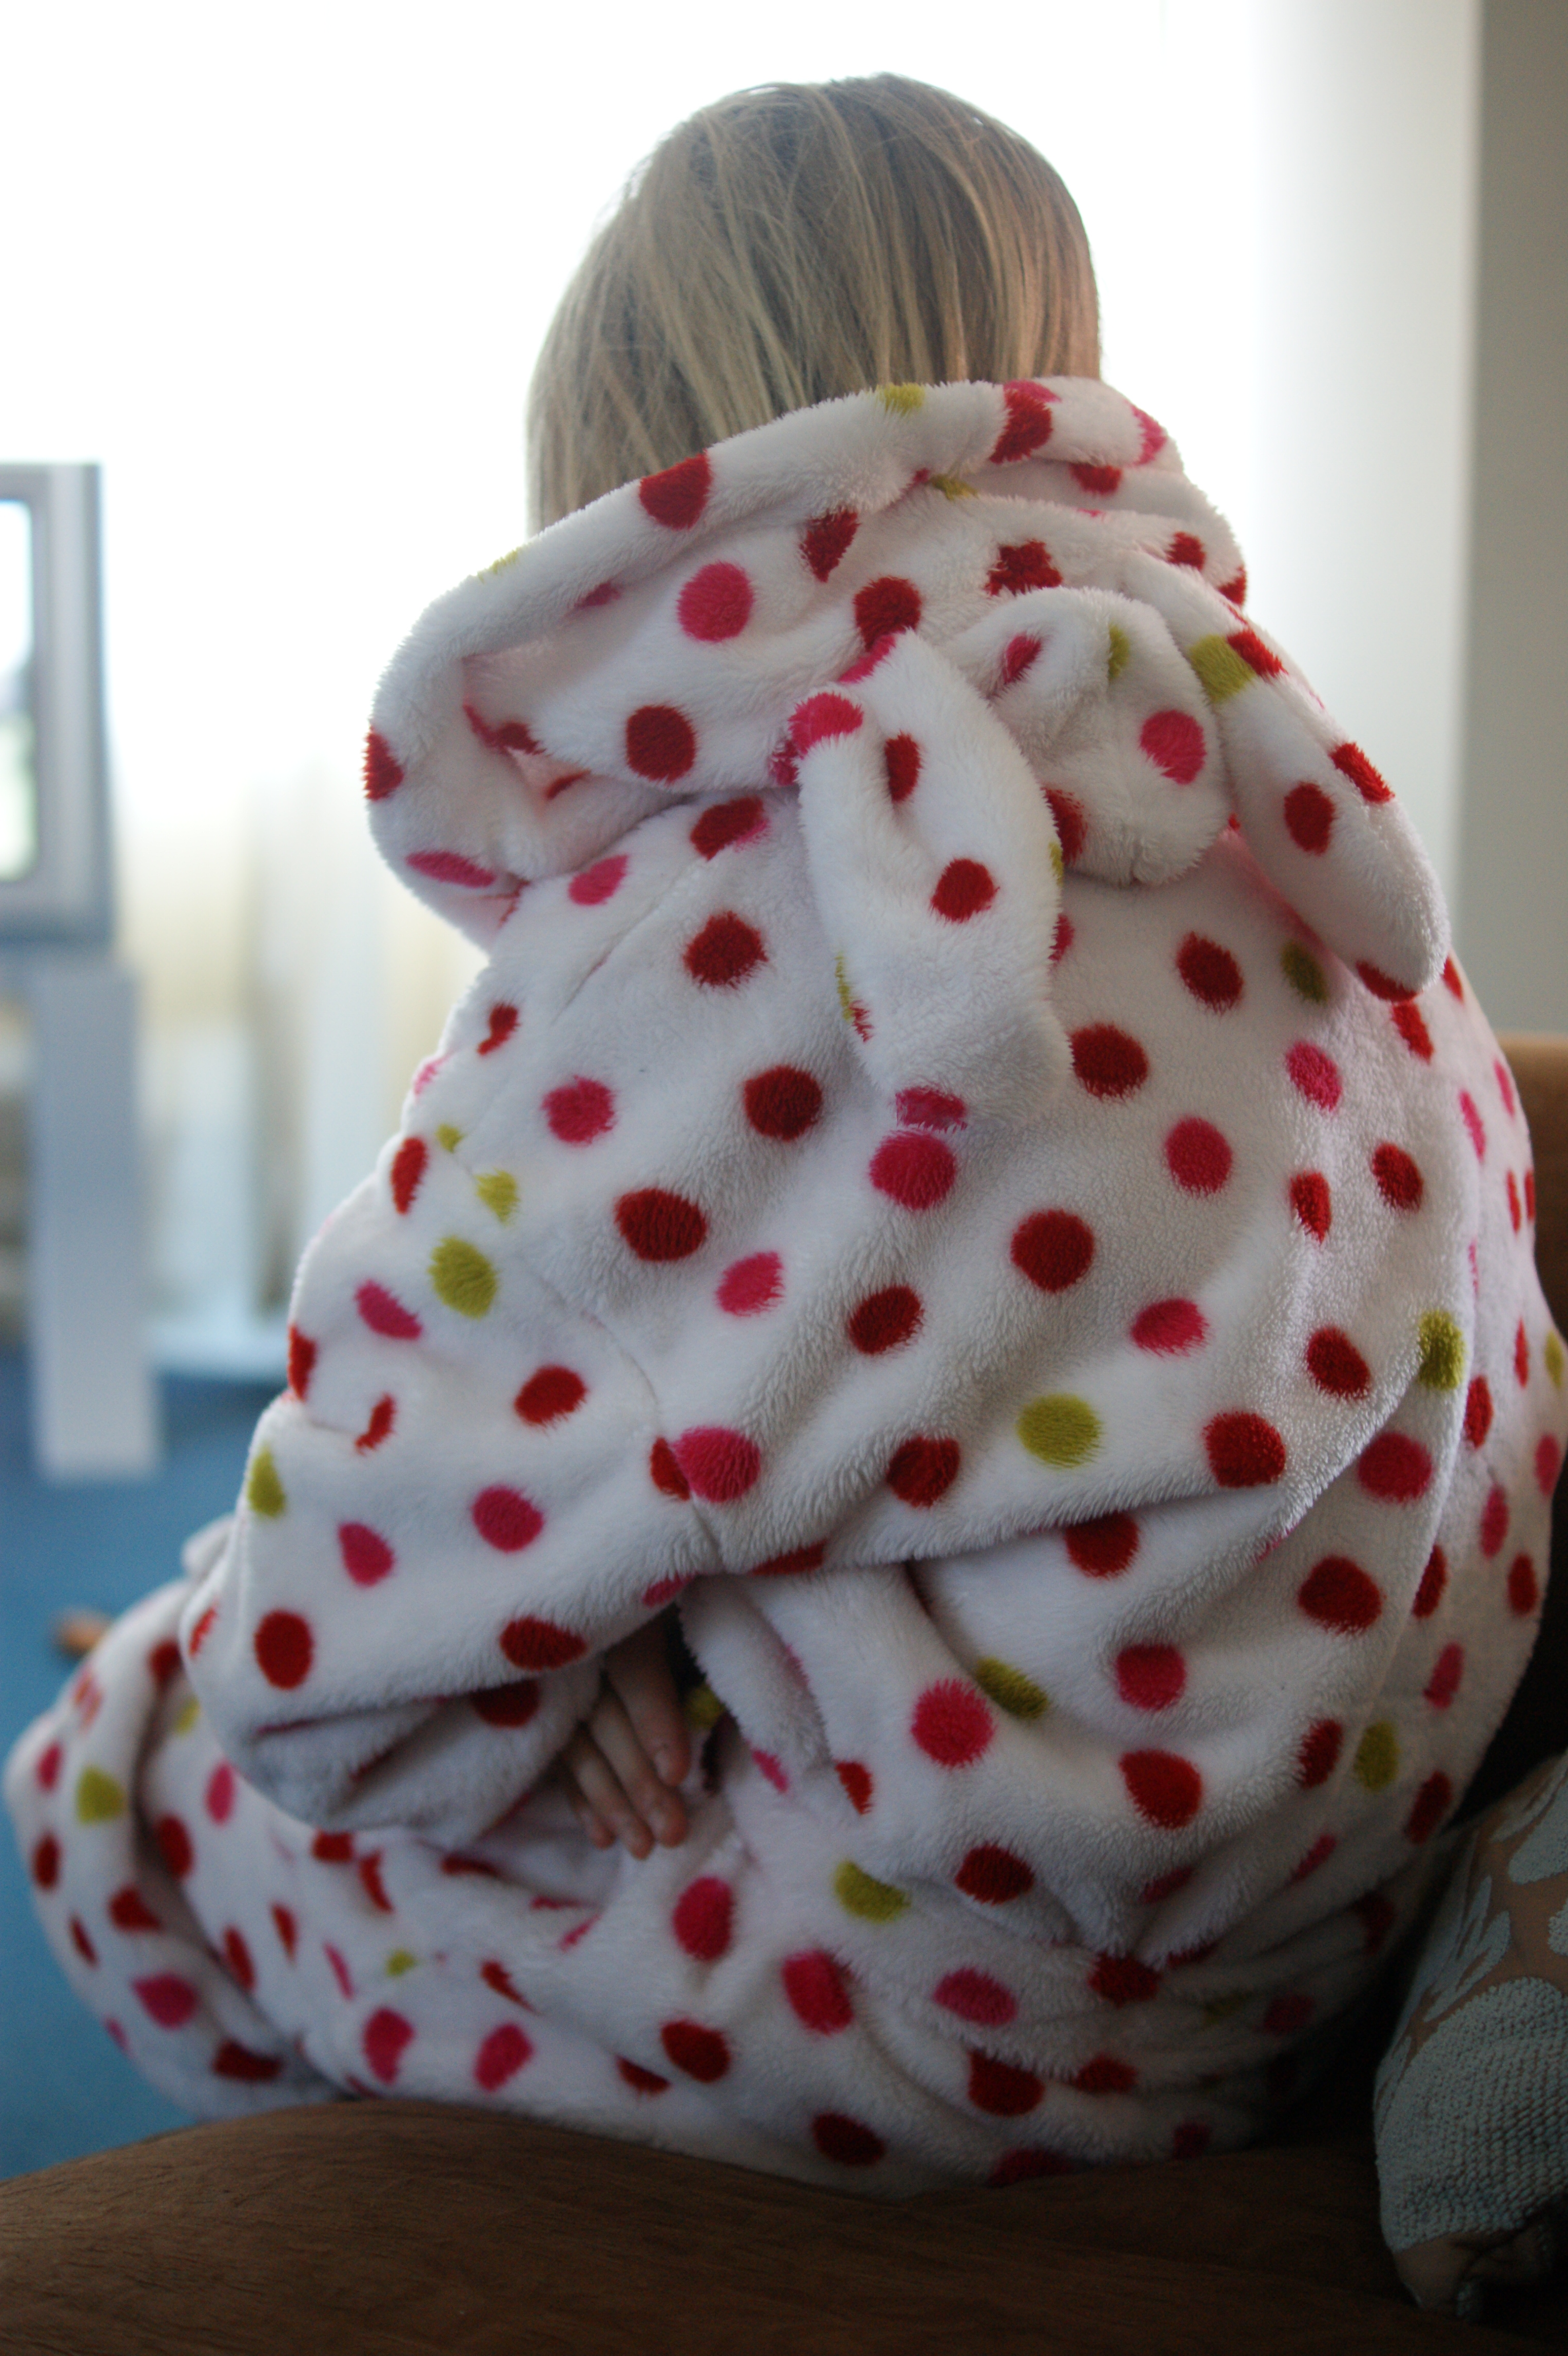
pattern, clothing, pink, textile, art, design, cap, stuffed toy